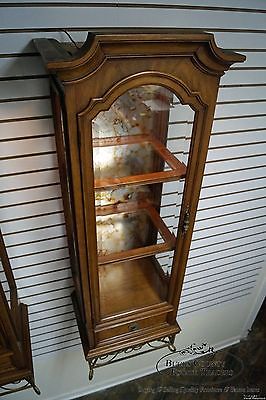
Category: cabinet